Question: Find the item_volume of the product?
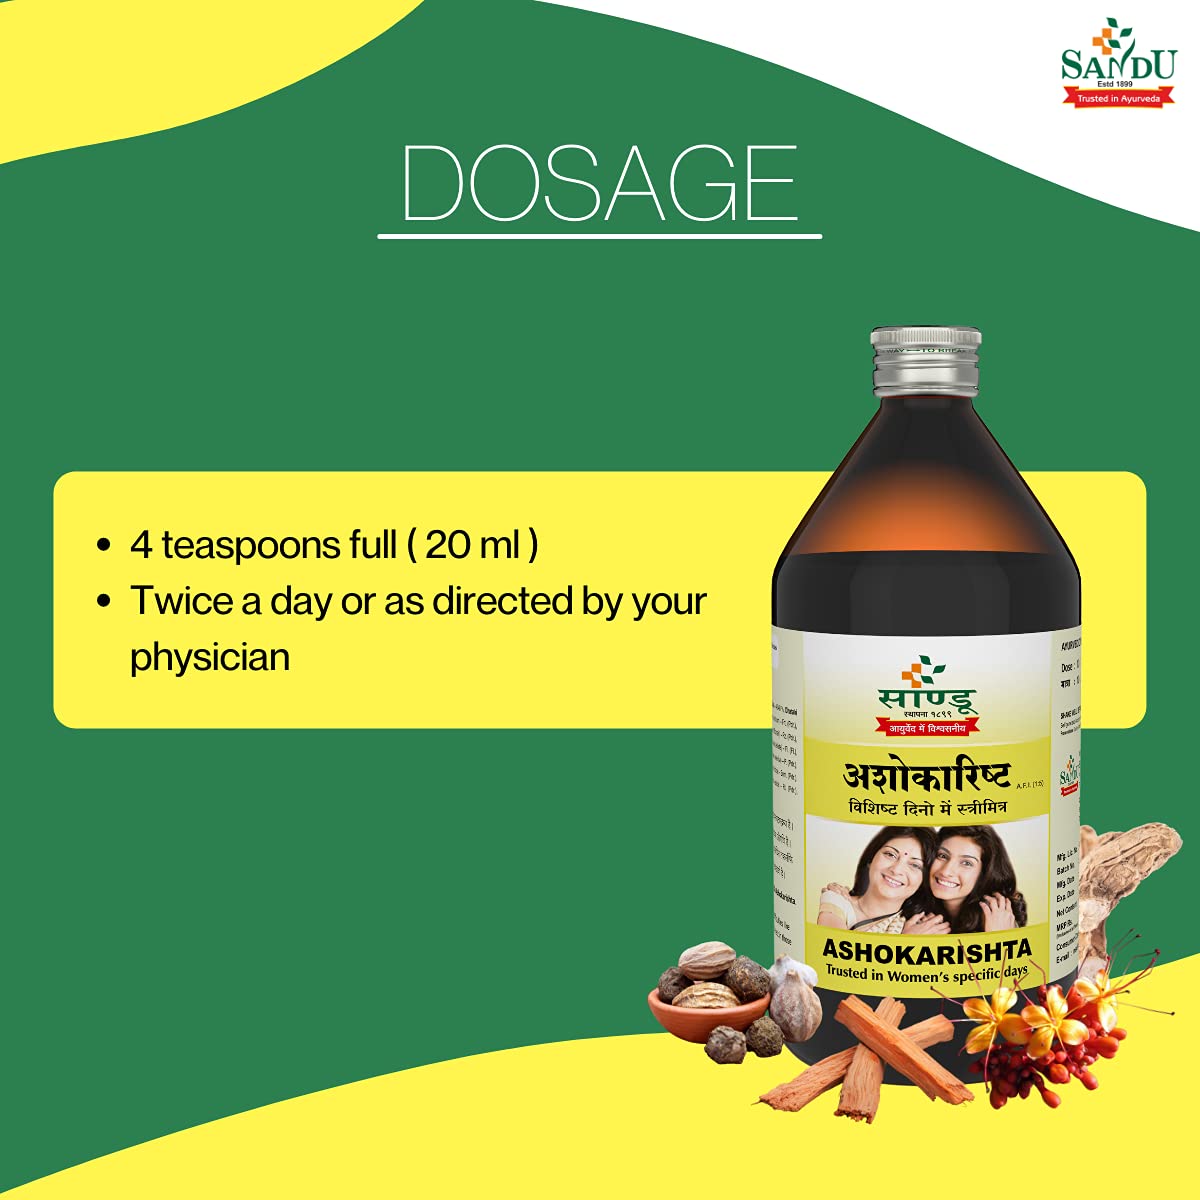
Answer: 20.0 millilitre